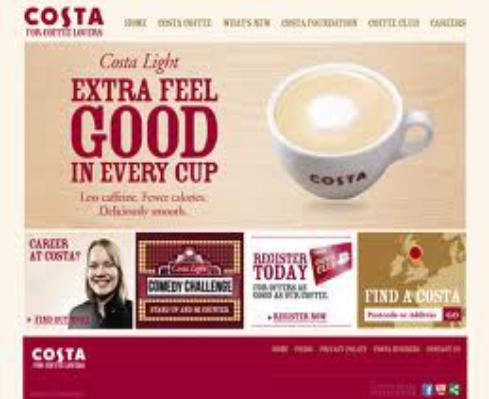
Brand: Costa Coffee
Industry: Food